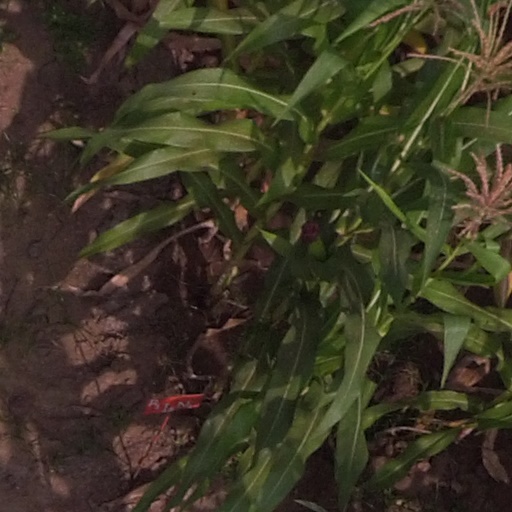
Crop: maize; corn